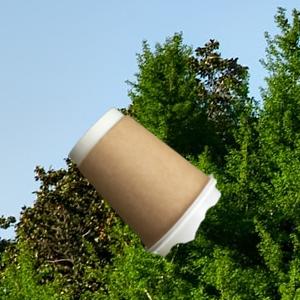
Label: cups